Vosugh od-Dowleh

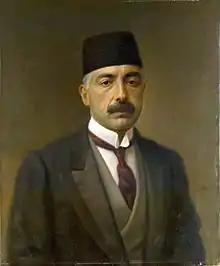
"Vosough od-Dowleh" by Kamal-ol-molk, painted between 1900 and 1917

Hassan Vossug ed-Dowleh (‎; April 1, 1868 – February 3, 1951) was an Iranian politician who served as the Prime Minister of Iran twice. He was the older brother of Ahmad Qavam, who also served as Prime Minister, five times.